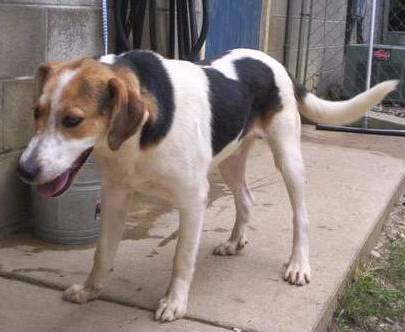
Label: dog